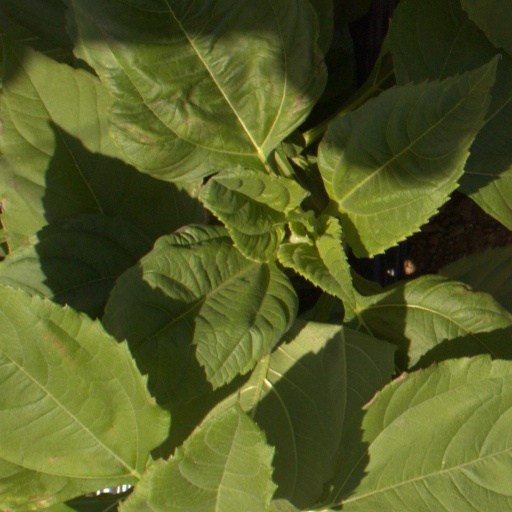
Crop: Jerusalem artichoke